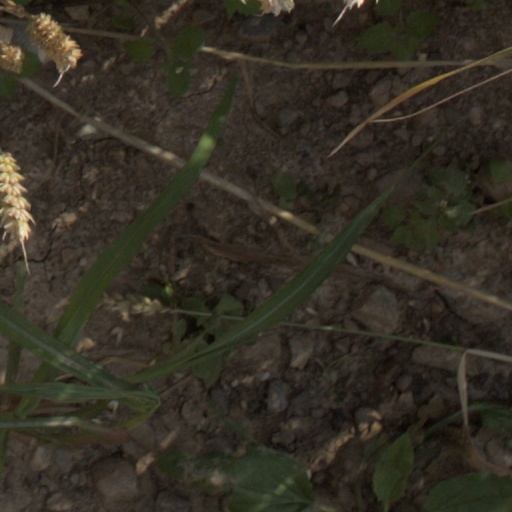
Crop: wheat